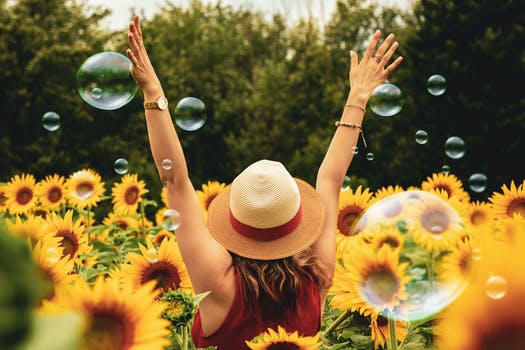
Label: No Watermark